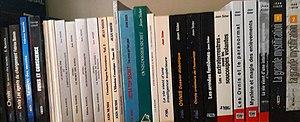
Oeuvres de Jean Sider et Fabrice Bonvin (ufologie).
Jean Sider est un écrivain ufologue français né en 1933 au Havre. Après une carrière passée dans les Chemins de Fer, il s'est intéressé aux vagues d'apparitions célestes de la fin du XIXᵉ siècle aux États-Unis et du milieu du XXᵉ siècle en France, à l'affaire Roswell, ainsi qu'aux folklores celte et anglo-saxon.